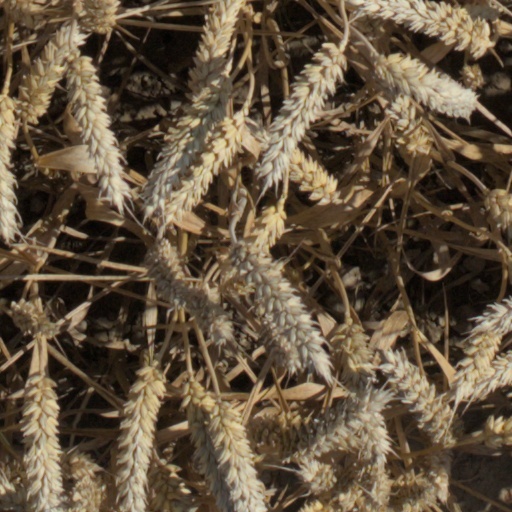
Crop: wheat